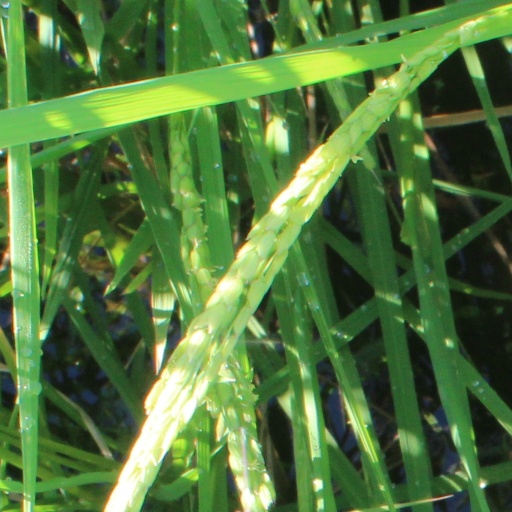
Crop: rice